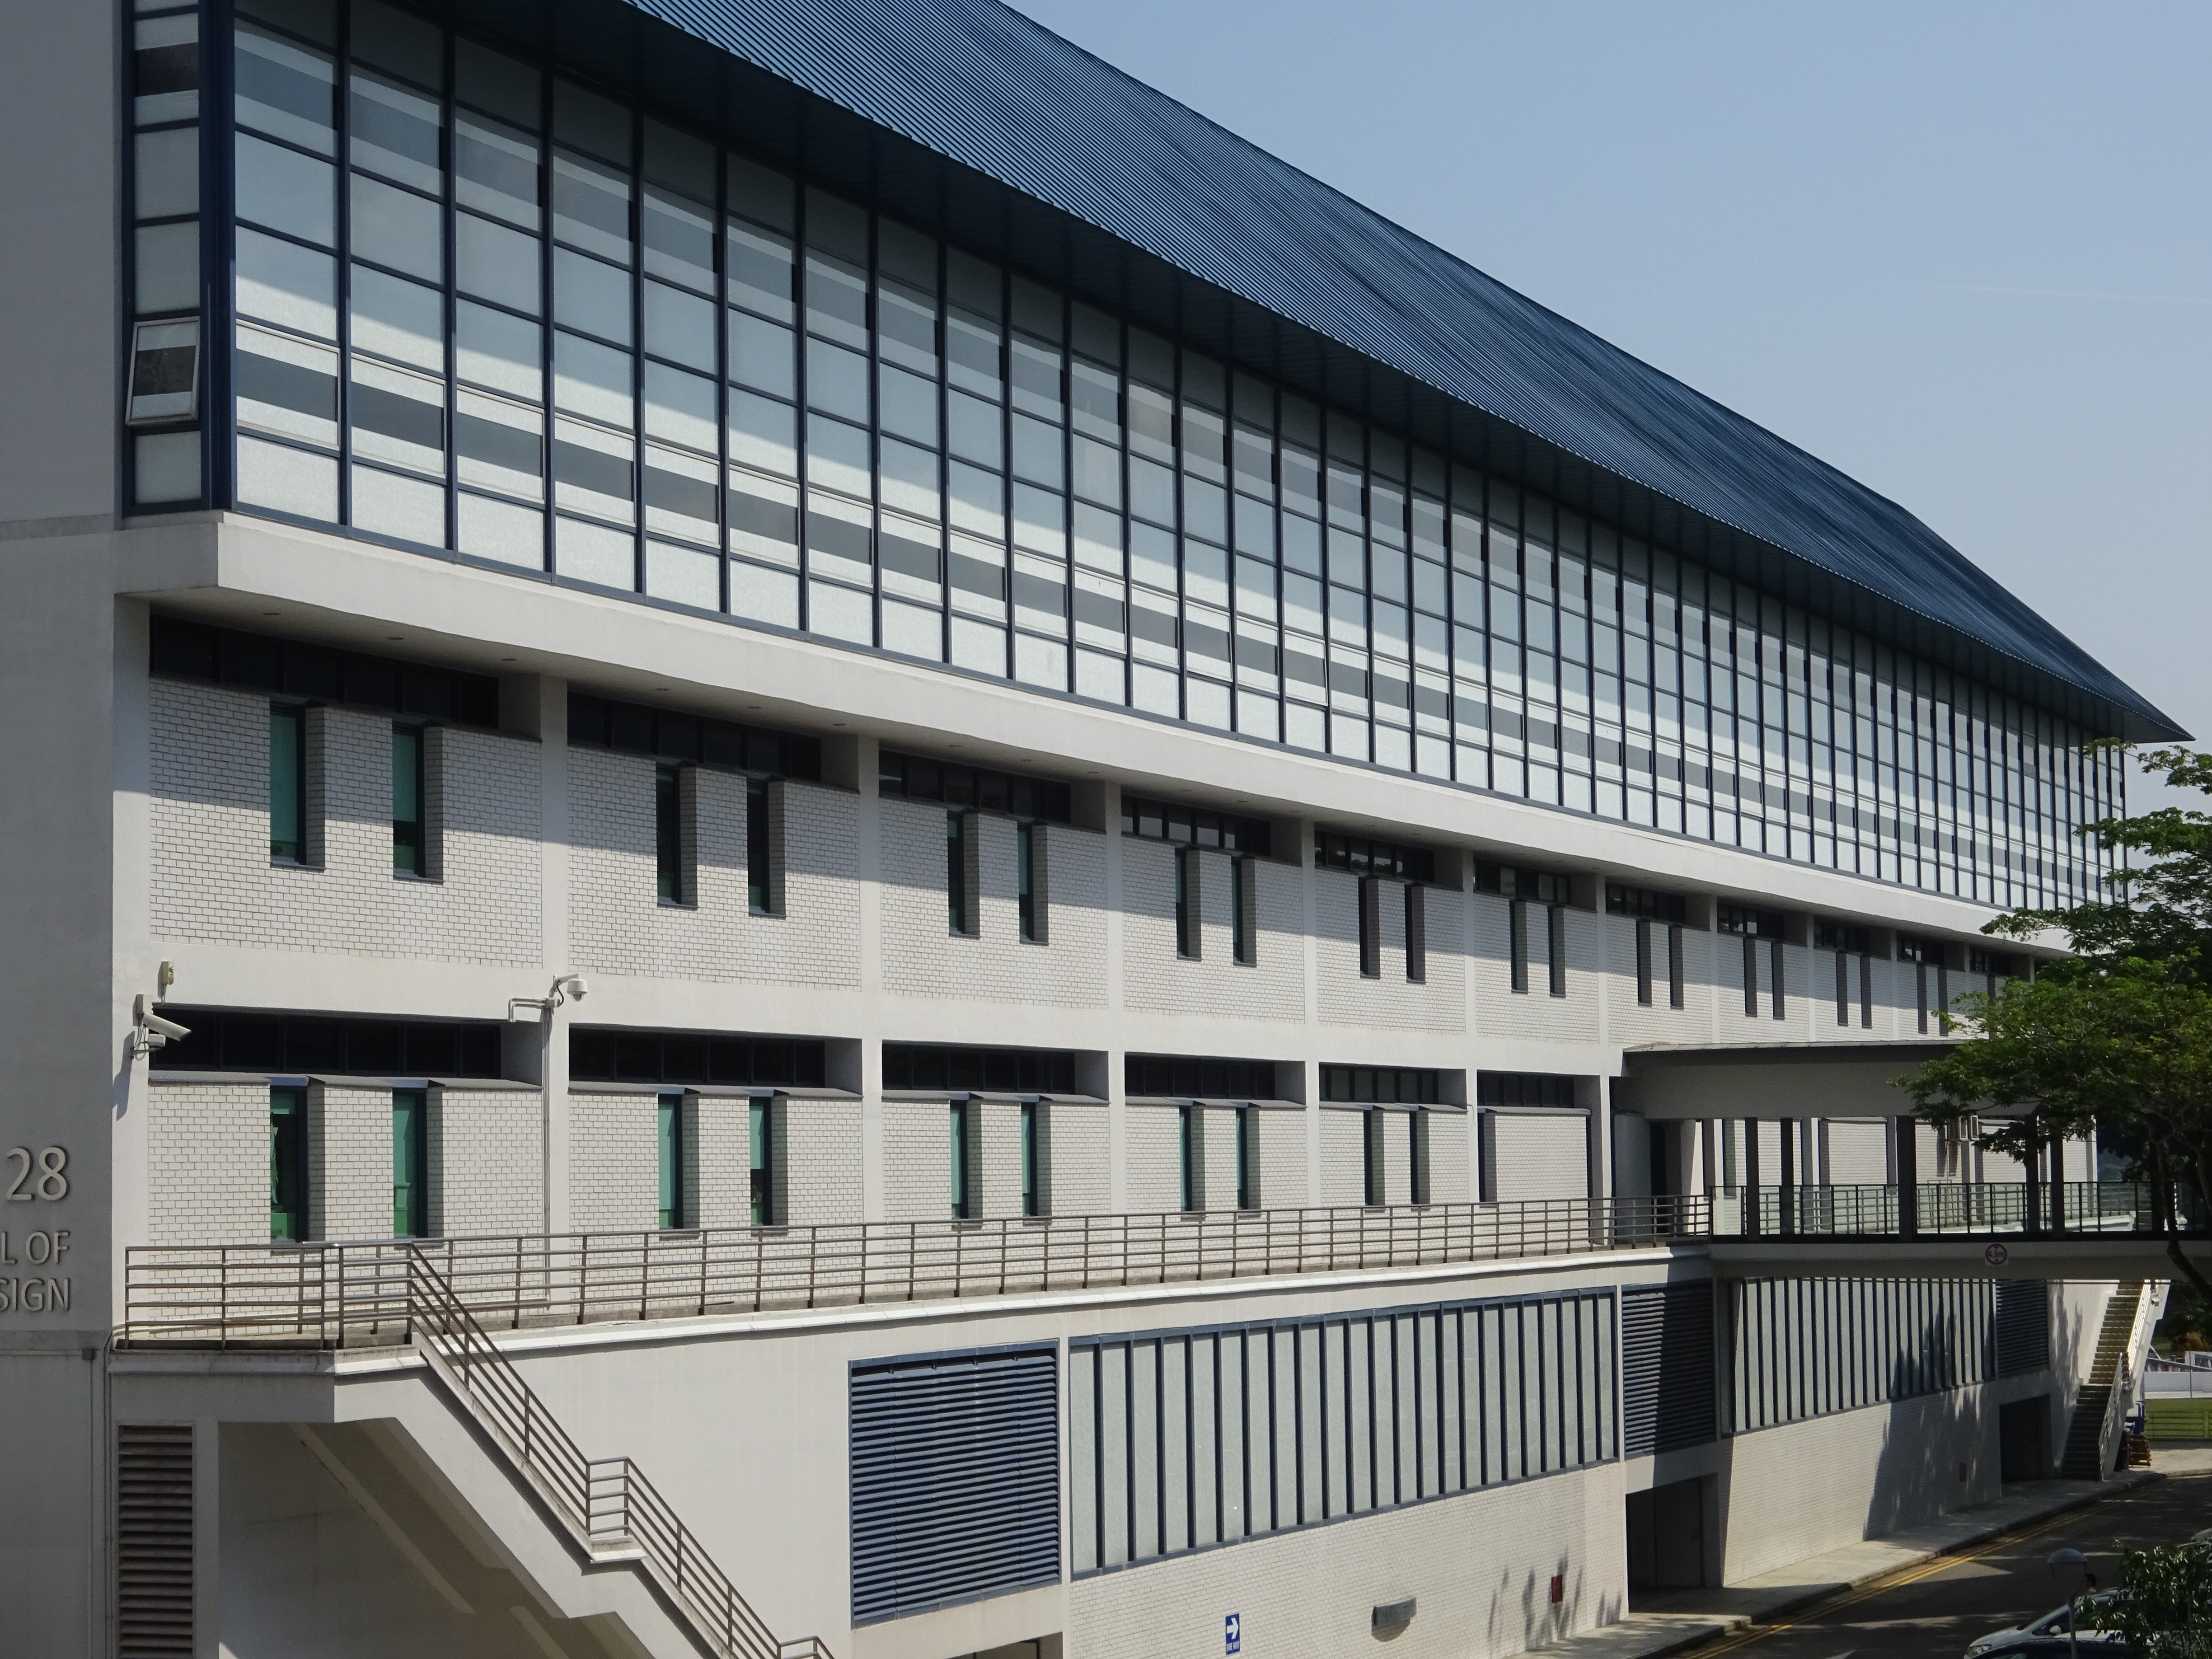
buildings, life, living, city, street, sky, window, plant, building, condominium, urban design, tower block, commercial building, facade, landmark, tree, mixed use, headquarters, apartment, engineering, room, fixture, corporate headquarters, daylighting, door, company, composite material, metal, roof, secondary school, sash window, shade, transport